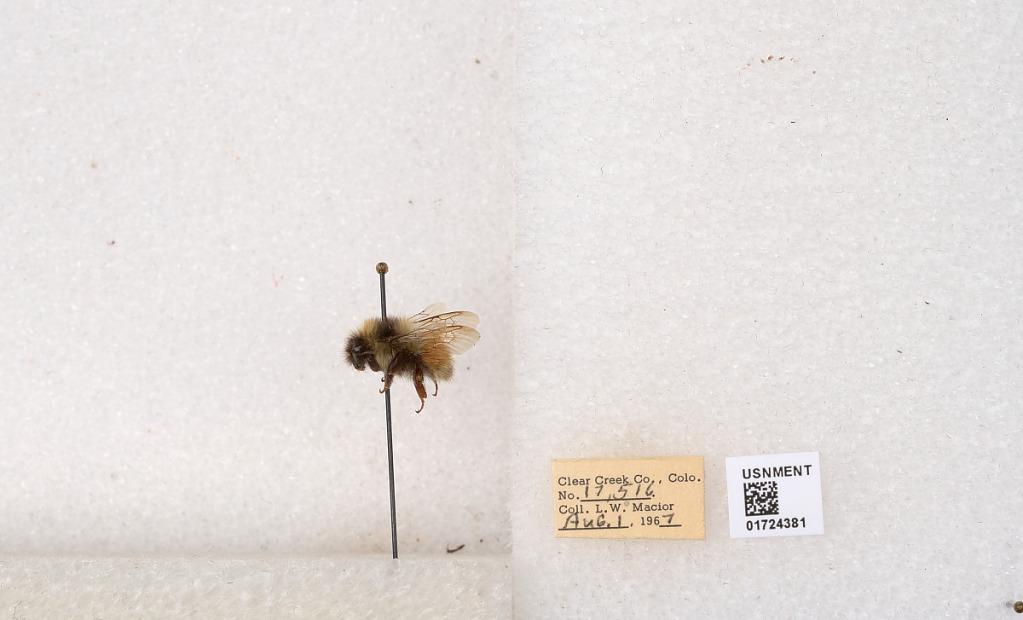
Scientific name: Bombus (Pyrobombus) sylvicola Kirby
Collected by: L. Macior
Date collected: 1967-8-1
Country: United States
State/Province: Colorado
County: Clear Creek
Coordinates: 39.6891, -105.644